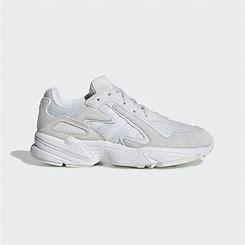
Brand: Adidas
Model: Yung 96 Chasm